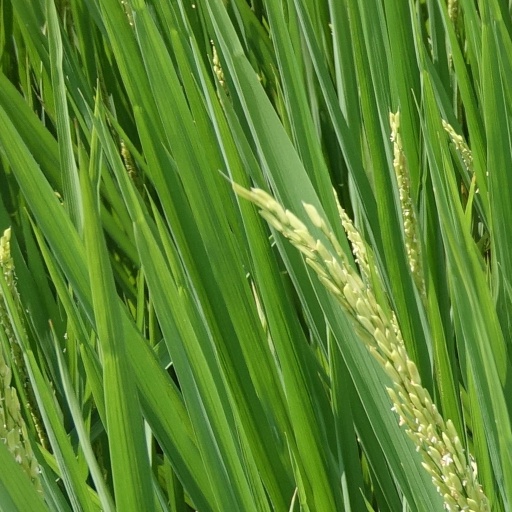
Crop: rice